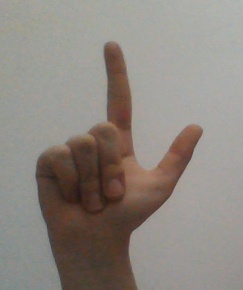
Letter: laam